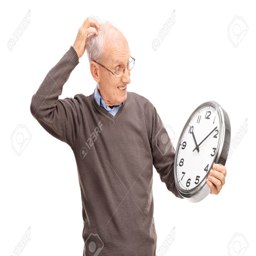
confused senior holding a big wall clock and scratching his head isolated on white background stock photo